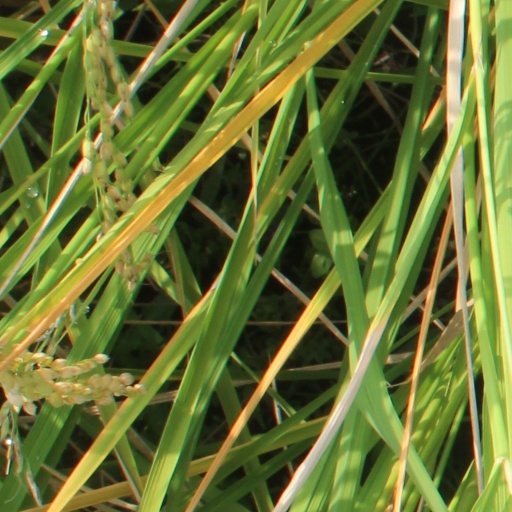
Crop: rice